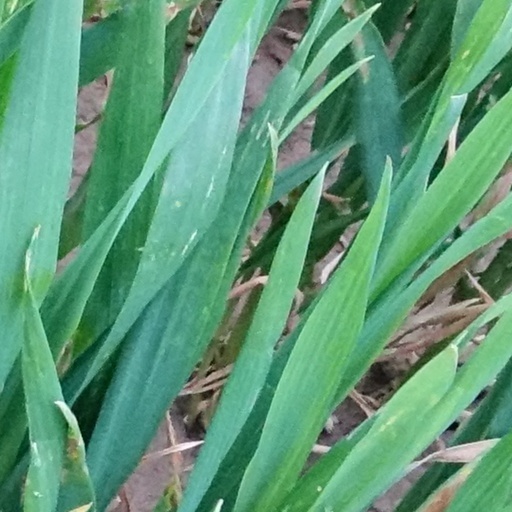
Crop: wheat